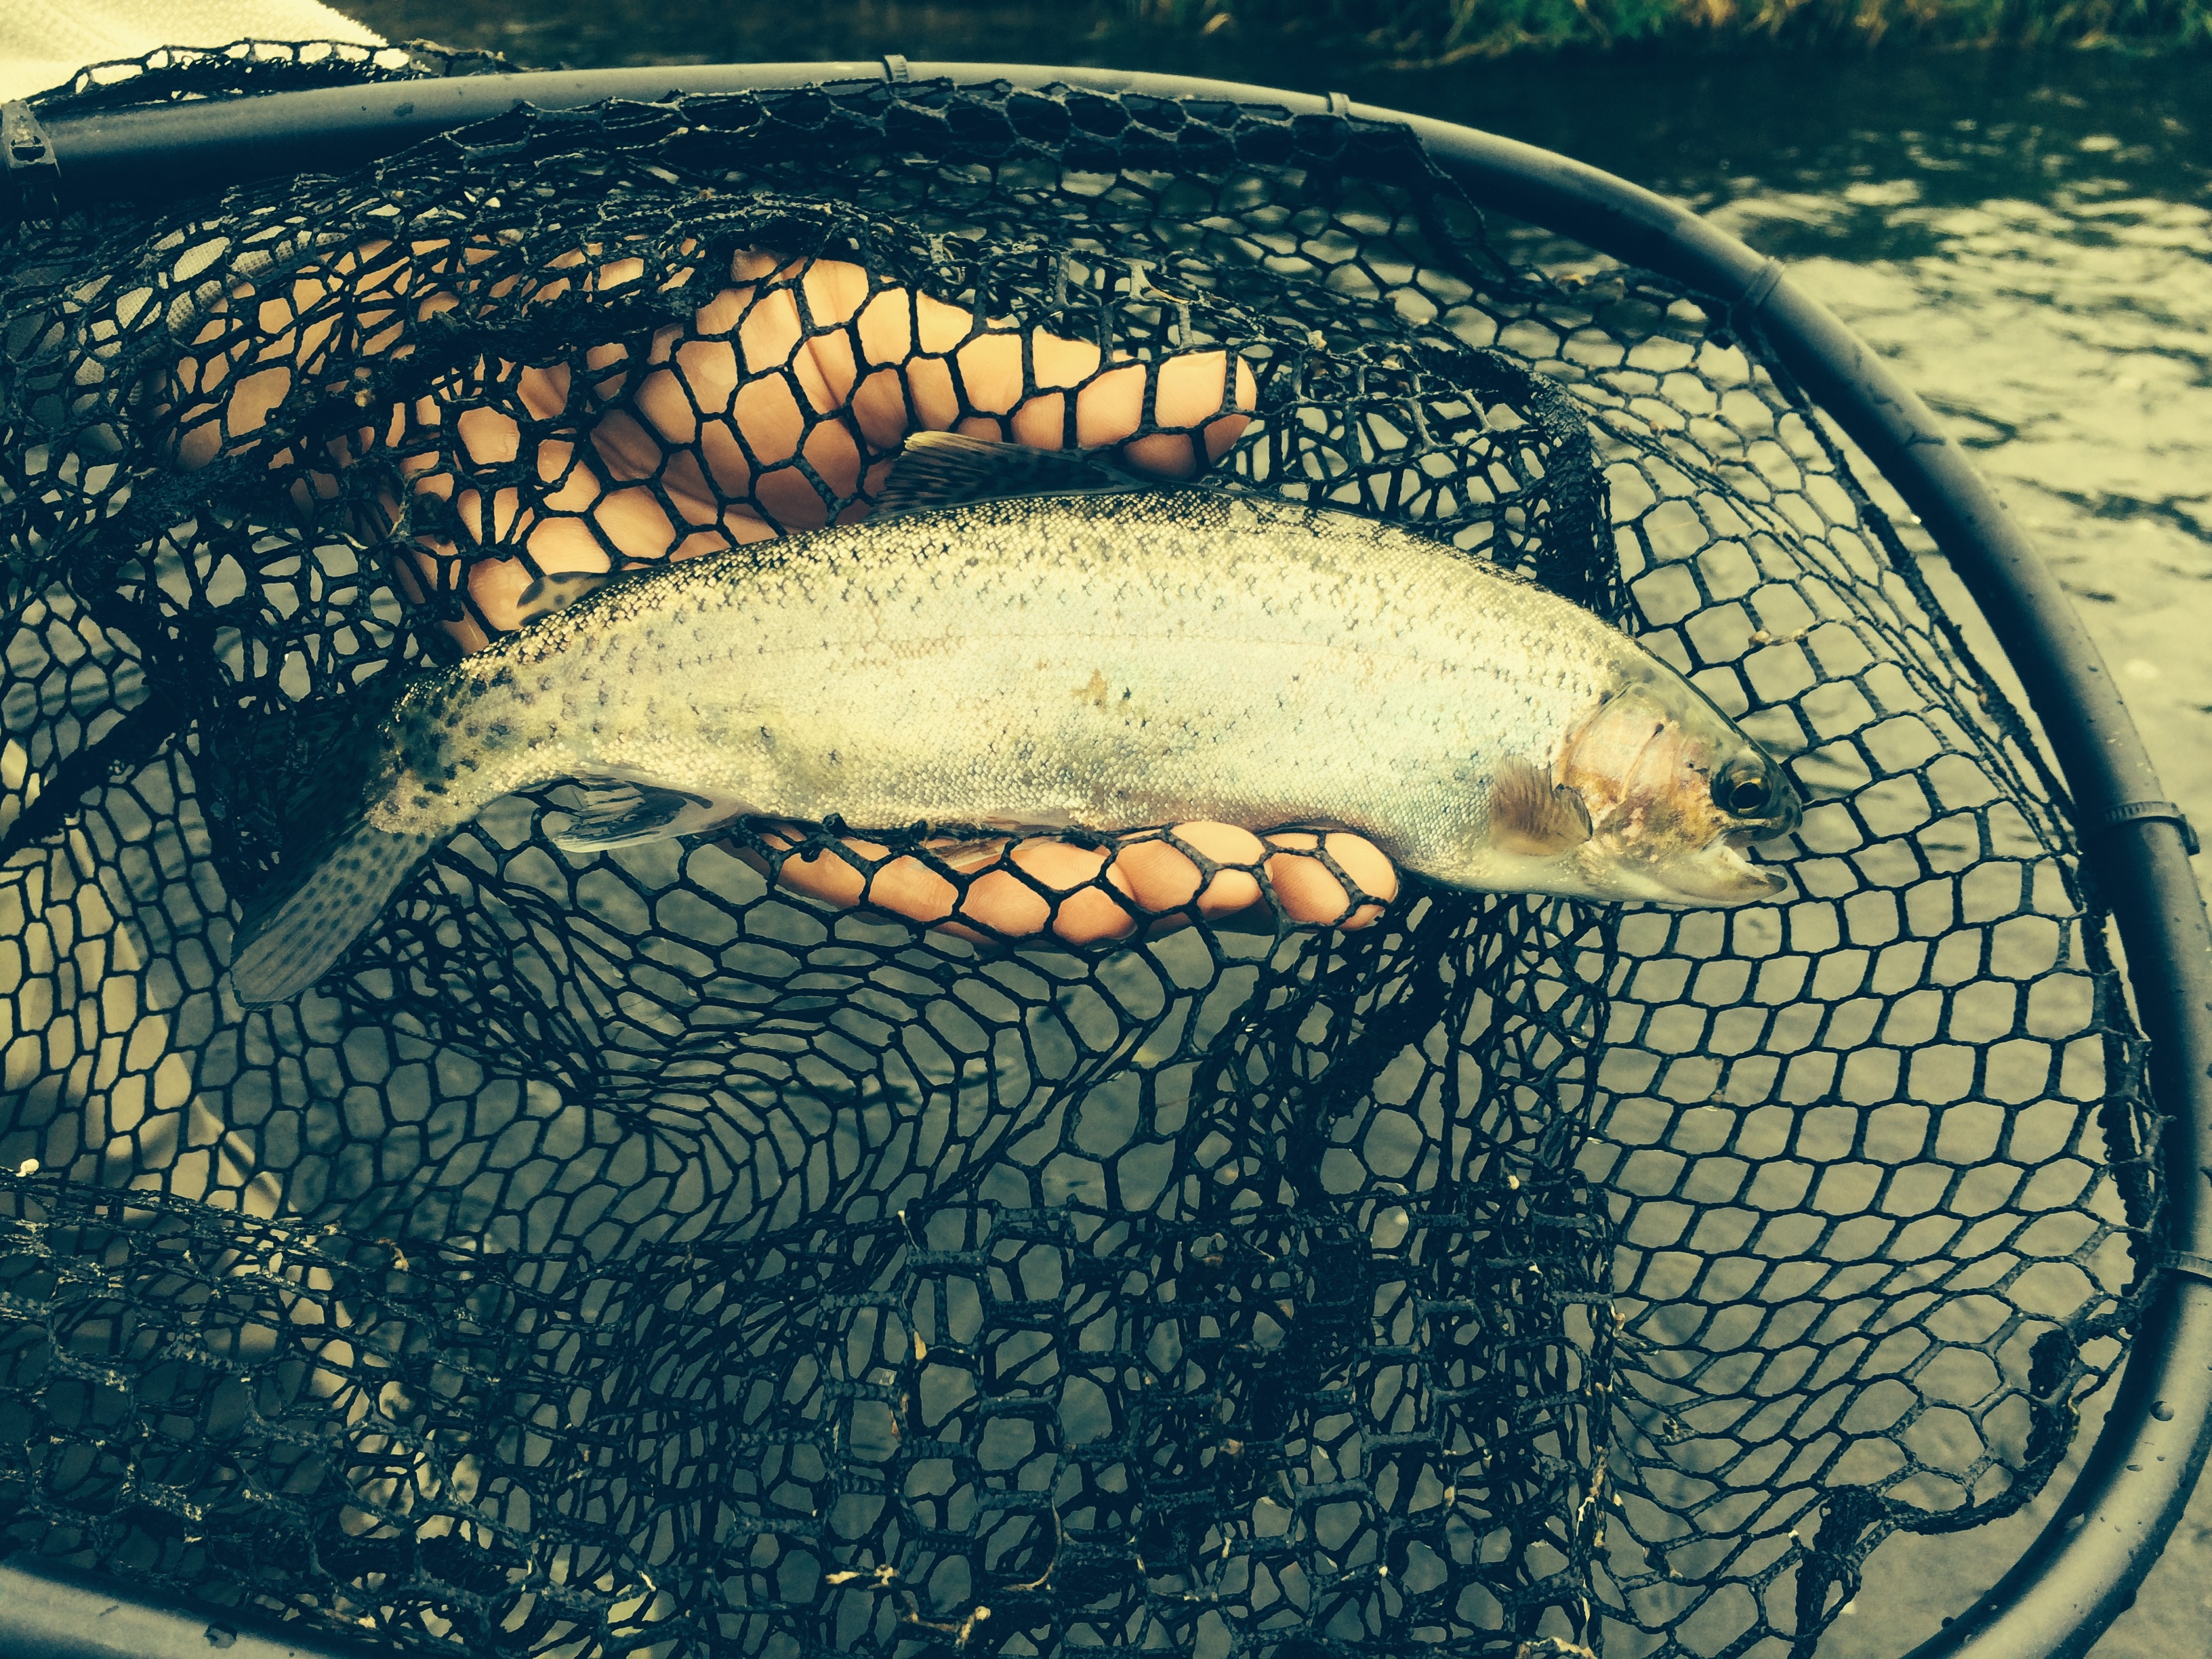
nature, sport, river, fishing, biology, fresh, grunge, fish, net, carp, catch, angling, trout, fly fishing, marine biology